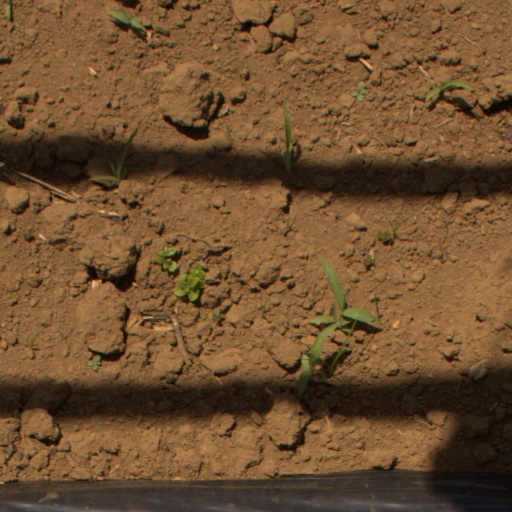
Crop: Jerusalem artichoke